2023–24 Providence Friars men's ice hockey season

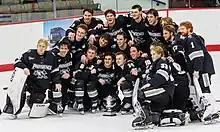
Friars pose with the Mayor's Cup after defeating the Brown Bears 3-0.

The 2023–24 Providence Friars Men's ice hockey season was the 73rd season of play for the program and 40th in Hockey East. The Friars represented Providence College in the 2023–24 NCAA Division I men's ice hockey season, played their home games at Schneider Arena and were coached by Nate Leaman in his 13th season.